Thorleif Torstensson

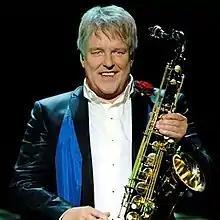
Thorleif Torstensson sang and played the saxophone for Thorleifs

Thorleif Torstensson (26 June 1949 – 10 January 2021) was a Swedish singer, saxophonist and guitarist.